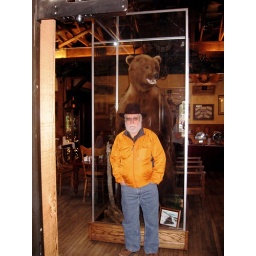
According to Alaska law, there has to be some stuffed animal in front of every building